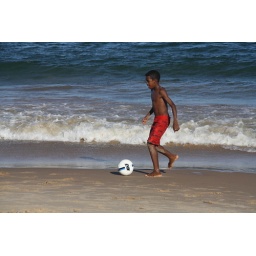
A boy playing football on Guarajuba beach near Sao Paulo